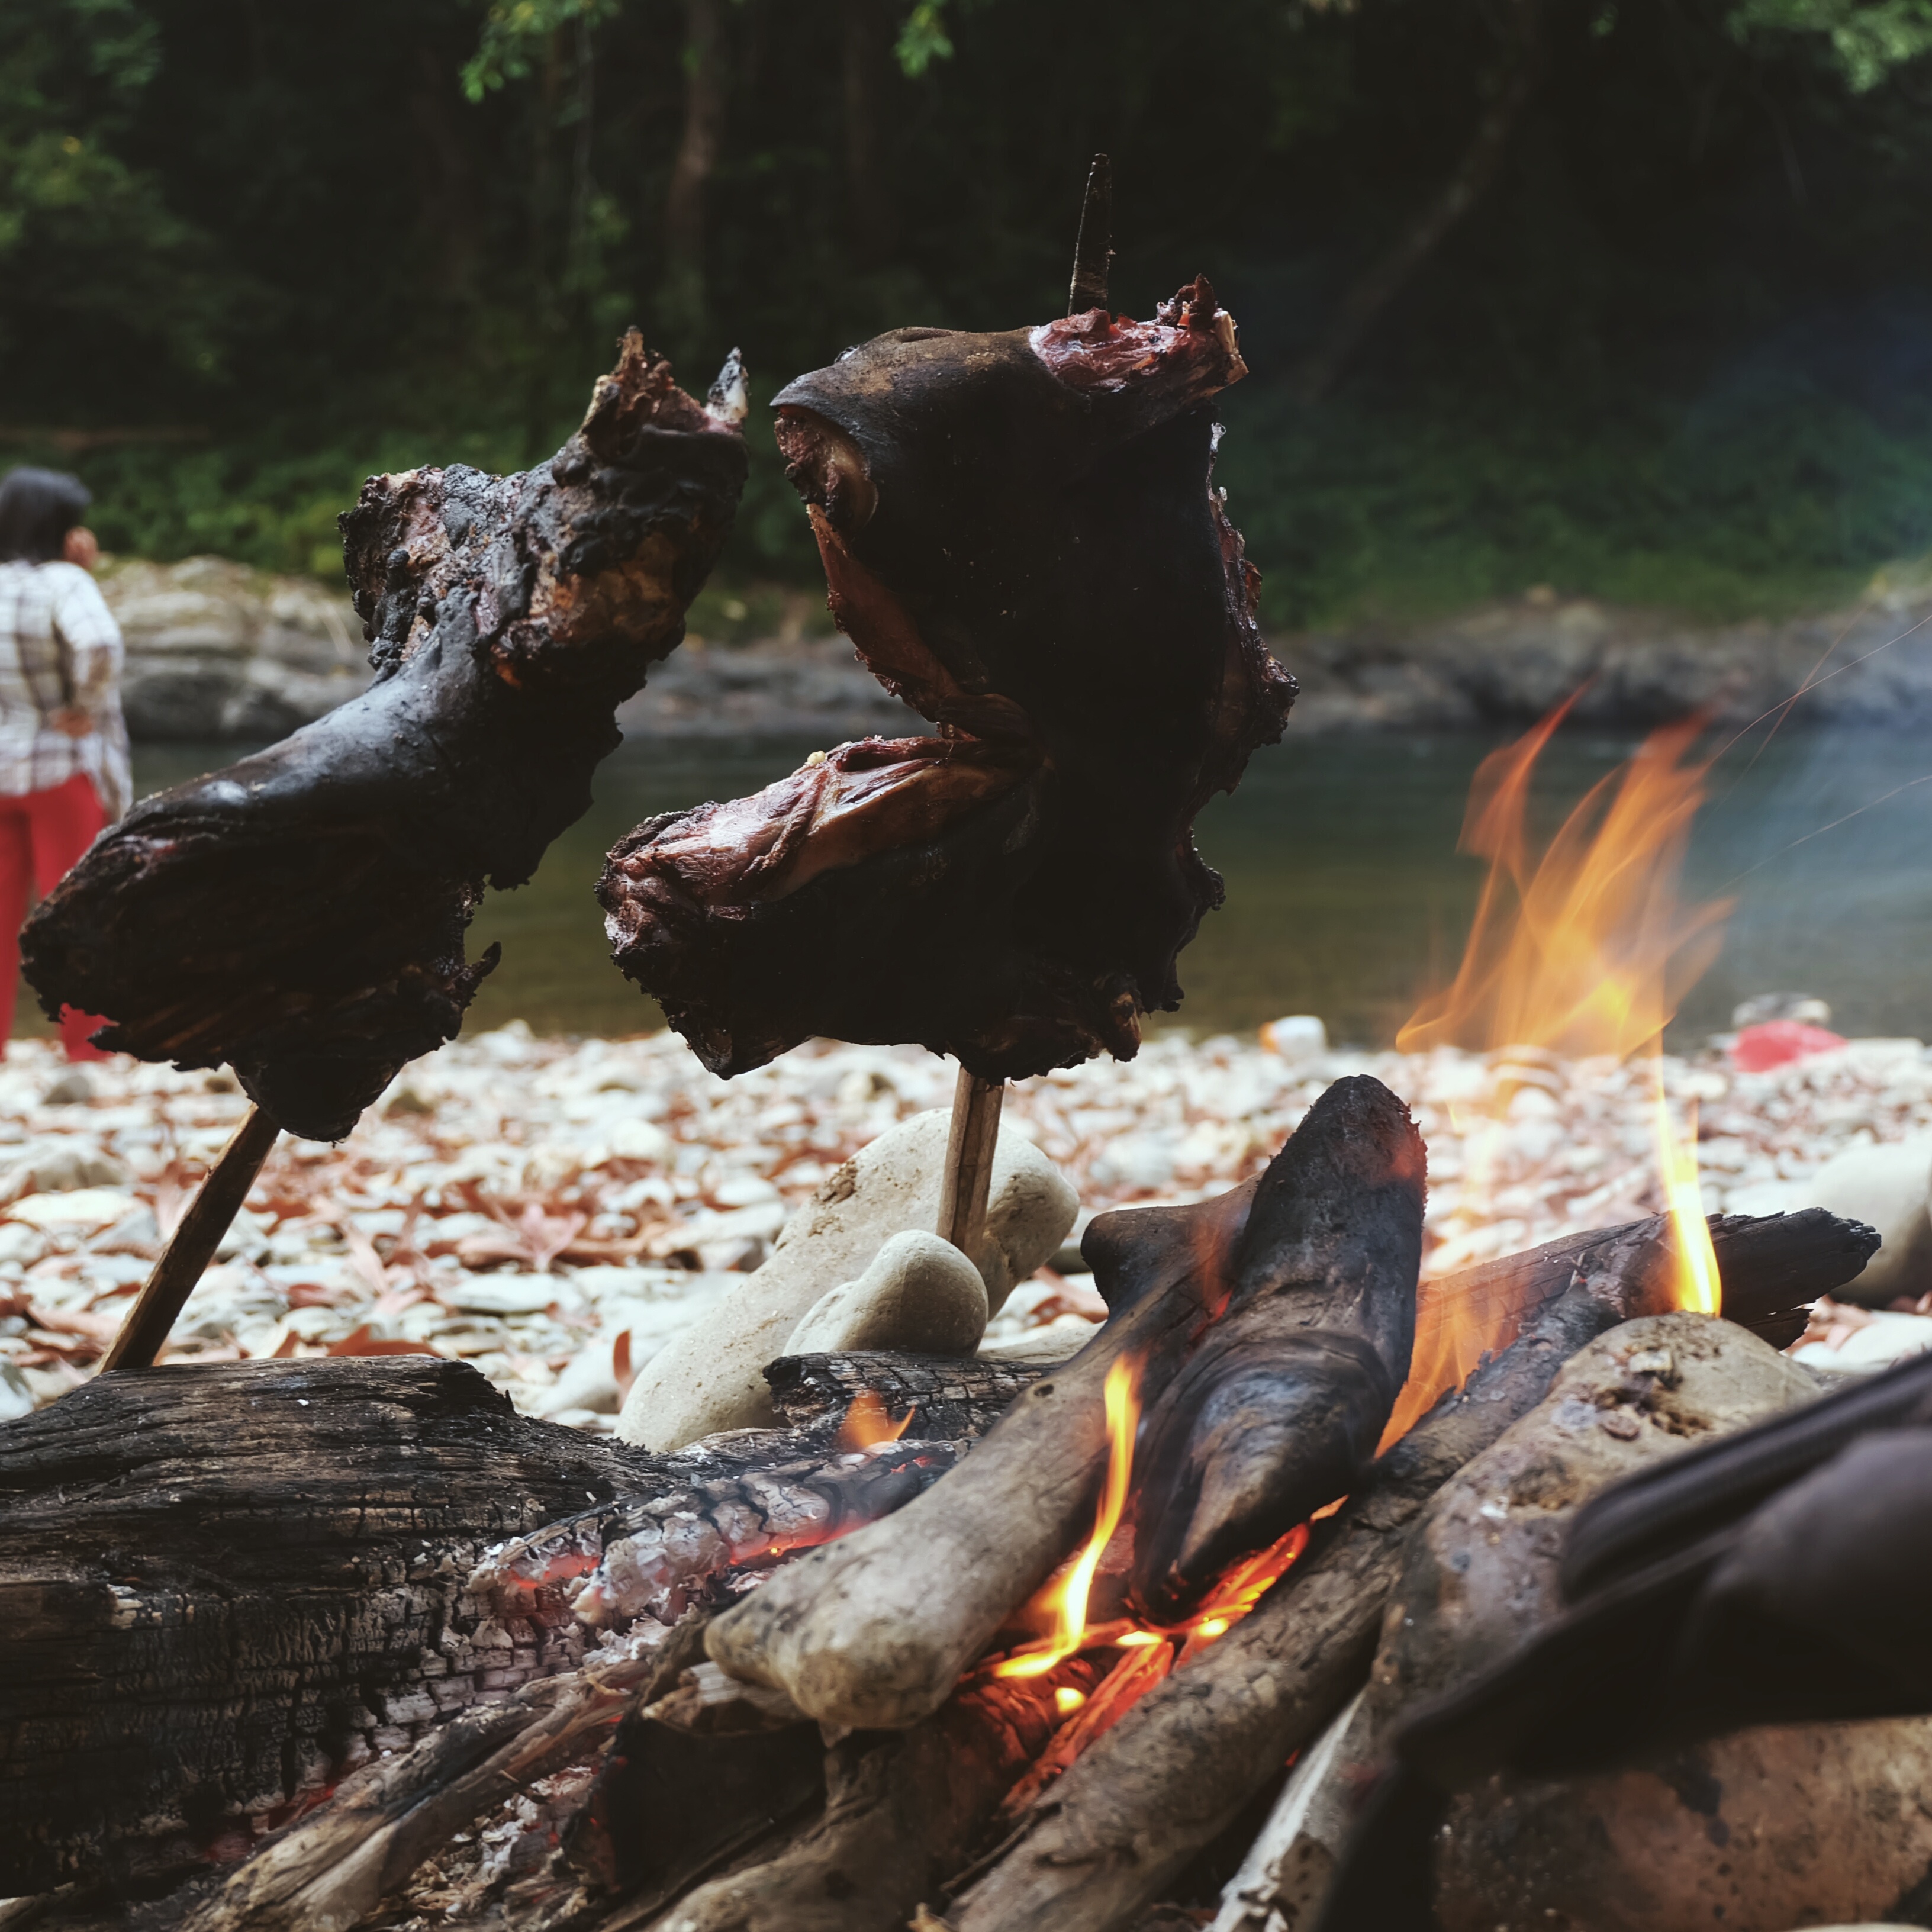
bird, wildlife, fauna